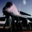
Label: airplane